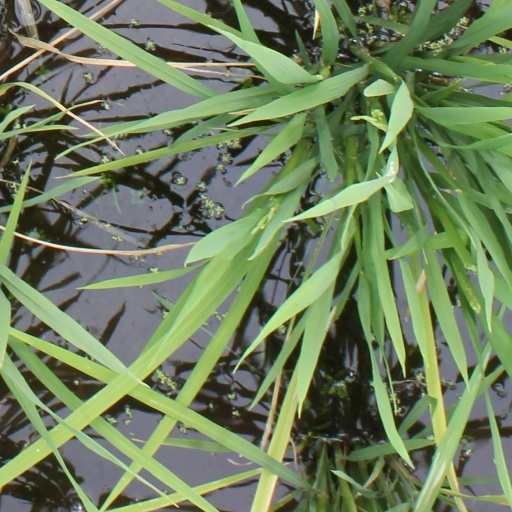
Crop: rice